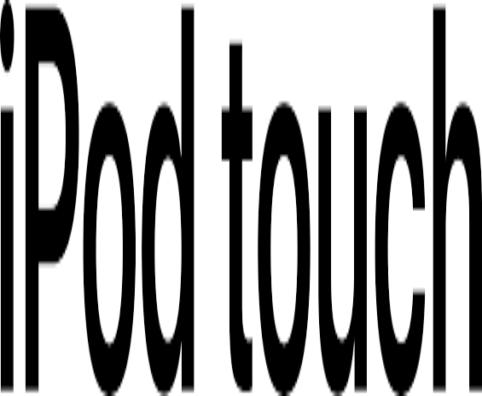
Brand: iPod
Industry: Electronic